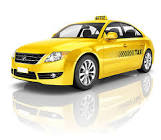
Vehicle type: Cars